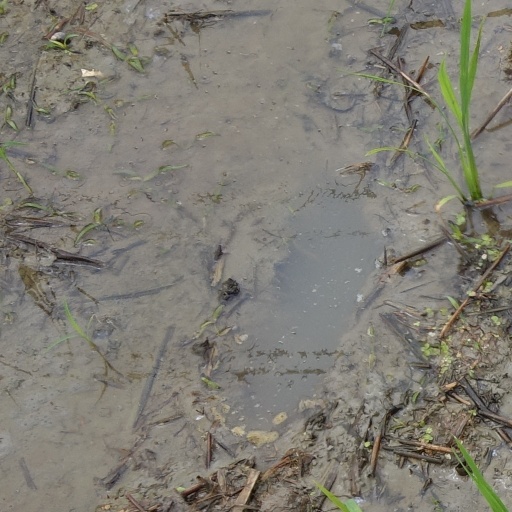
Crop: rice